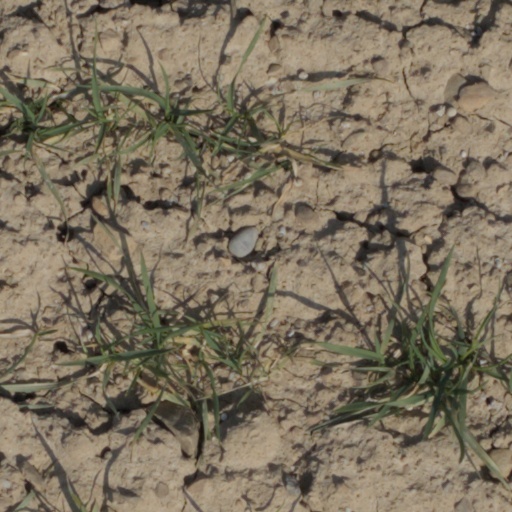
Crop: wheat